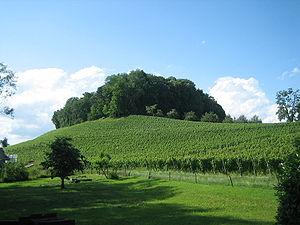
La clinique psychiatrique universitaire de Zurich, connue sous le nom de Burghölzli, est un établissement psychiatrique rattaché à l’université de Zurich. Son nom est particulièrement lié à la diffusion de la psychanalyse entre 1904 et 1913, et aux personnalités d'Eugen Bleuler et de Carl Gustav Jung.